Military conquests of Umar's era

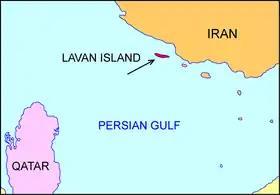
Lavan Island

Before the ascension of Abu Bakar as caliph, Arabs kingdom Bahrain joined the caliphate Al-Ala al-Hadhrami, the ruler of the kingdom who has pledged allegiance to the caliphate along with Arfajah, al-Ala general and the first Muslim Arab naval commander according .